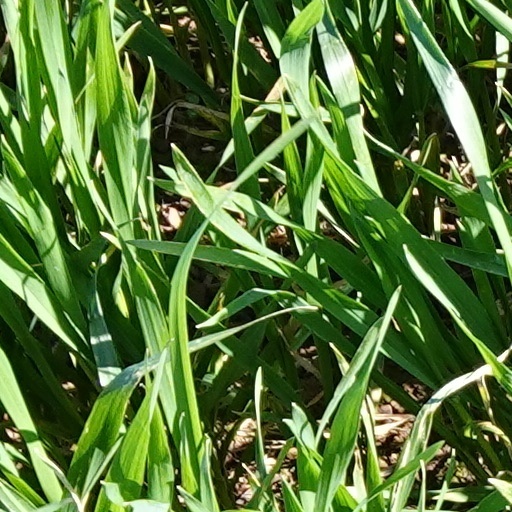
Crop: wheat